Theo Doropoulos

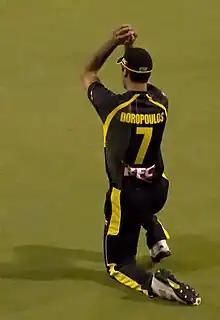
Doropoulos fielding for WA against Victoria in the 2009–10 KFC Twenty20 Big Bash.

After South Australia did not offer him a contract in 2012, Doropoulos transitioned into media, becoming a sports reporter for the Seven Network in Adelaide. On "Seven News Adelaide", he primarily covered AFL football while also reporting on cricket, his former sport.